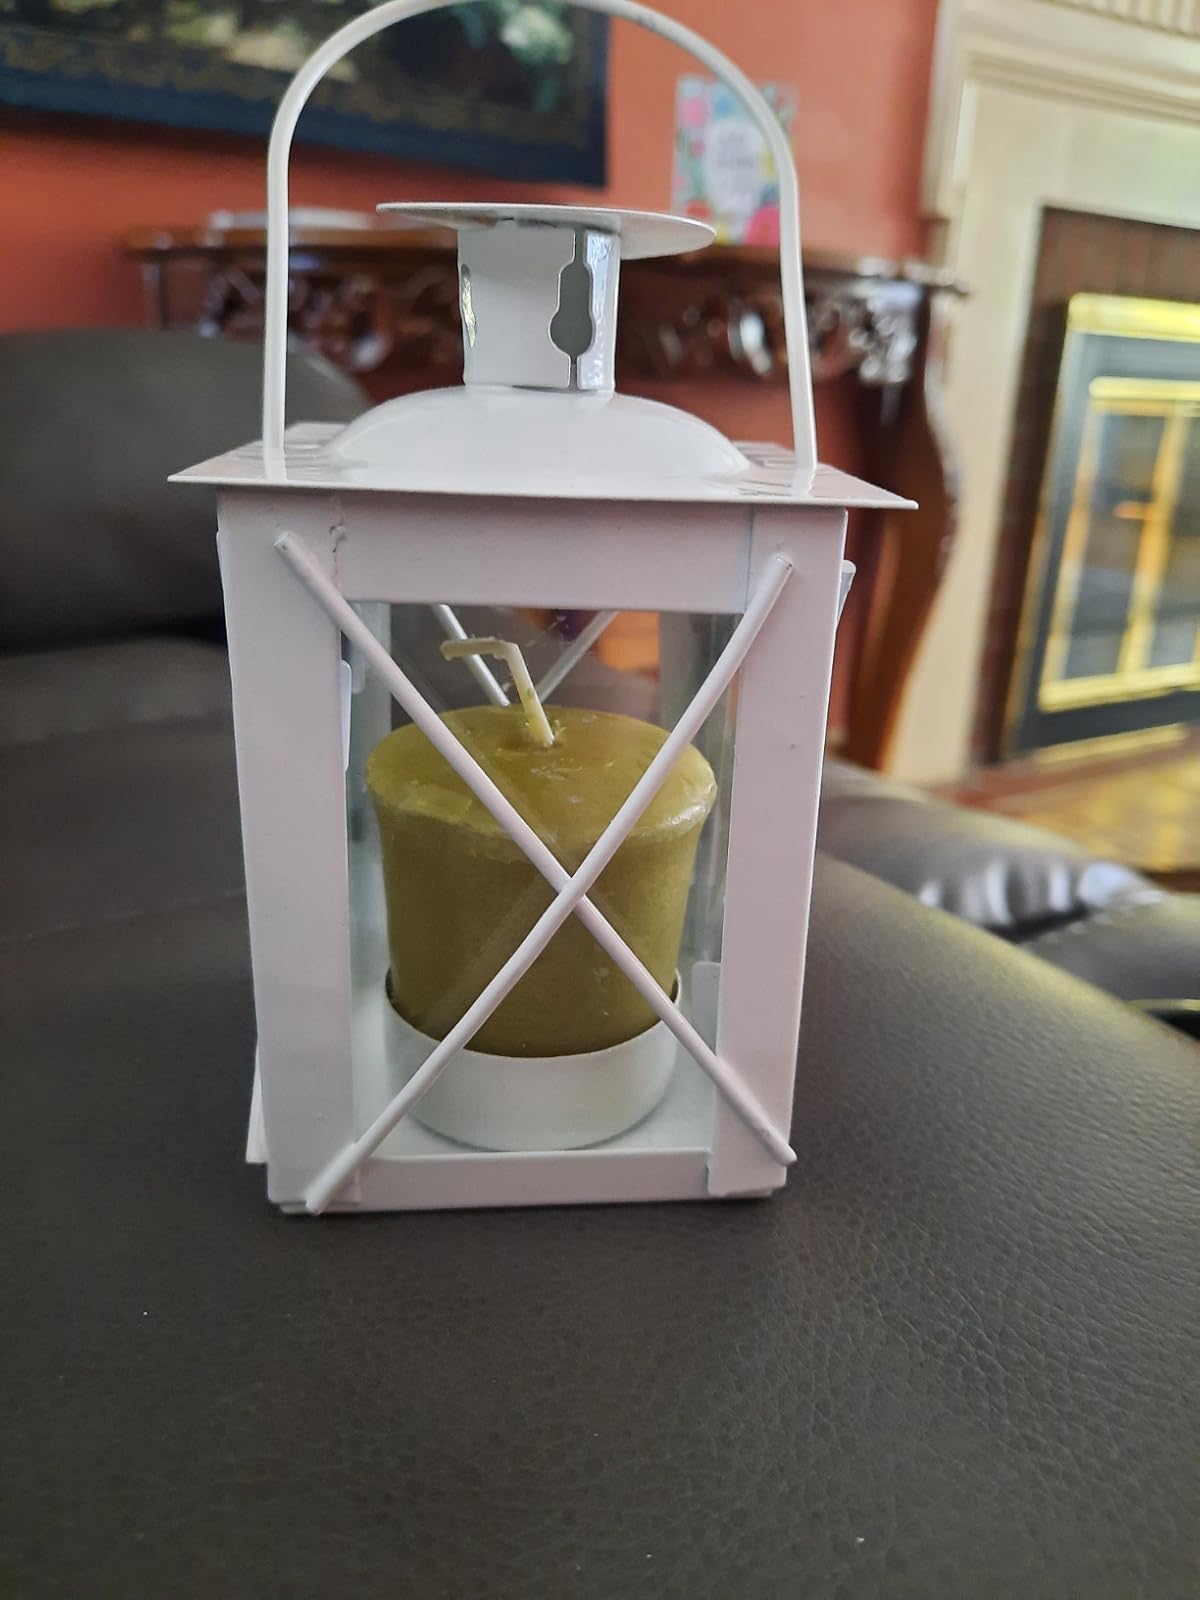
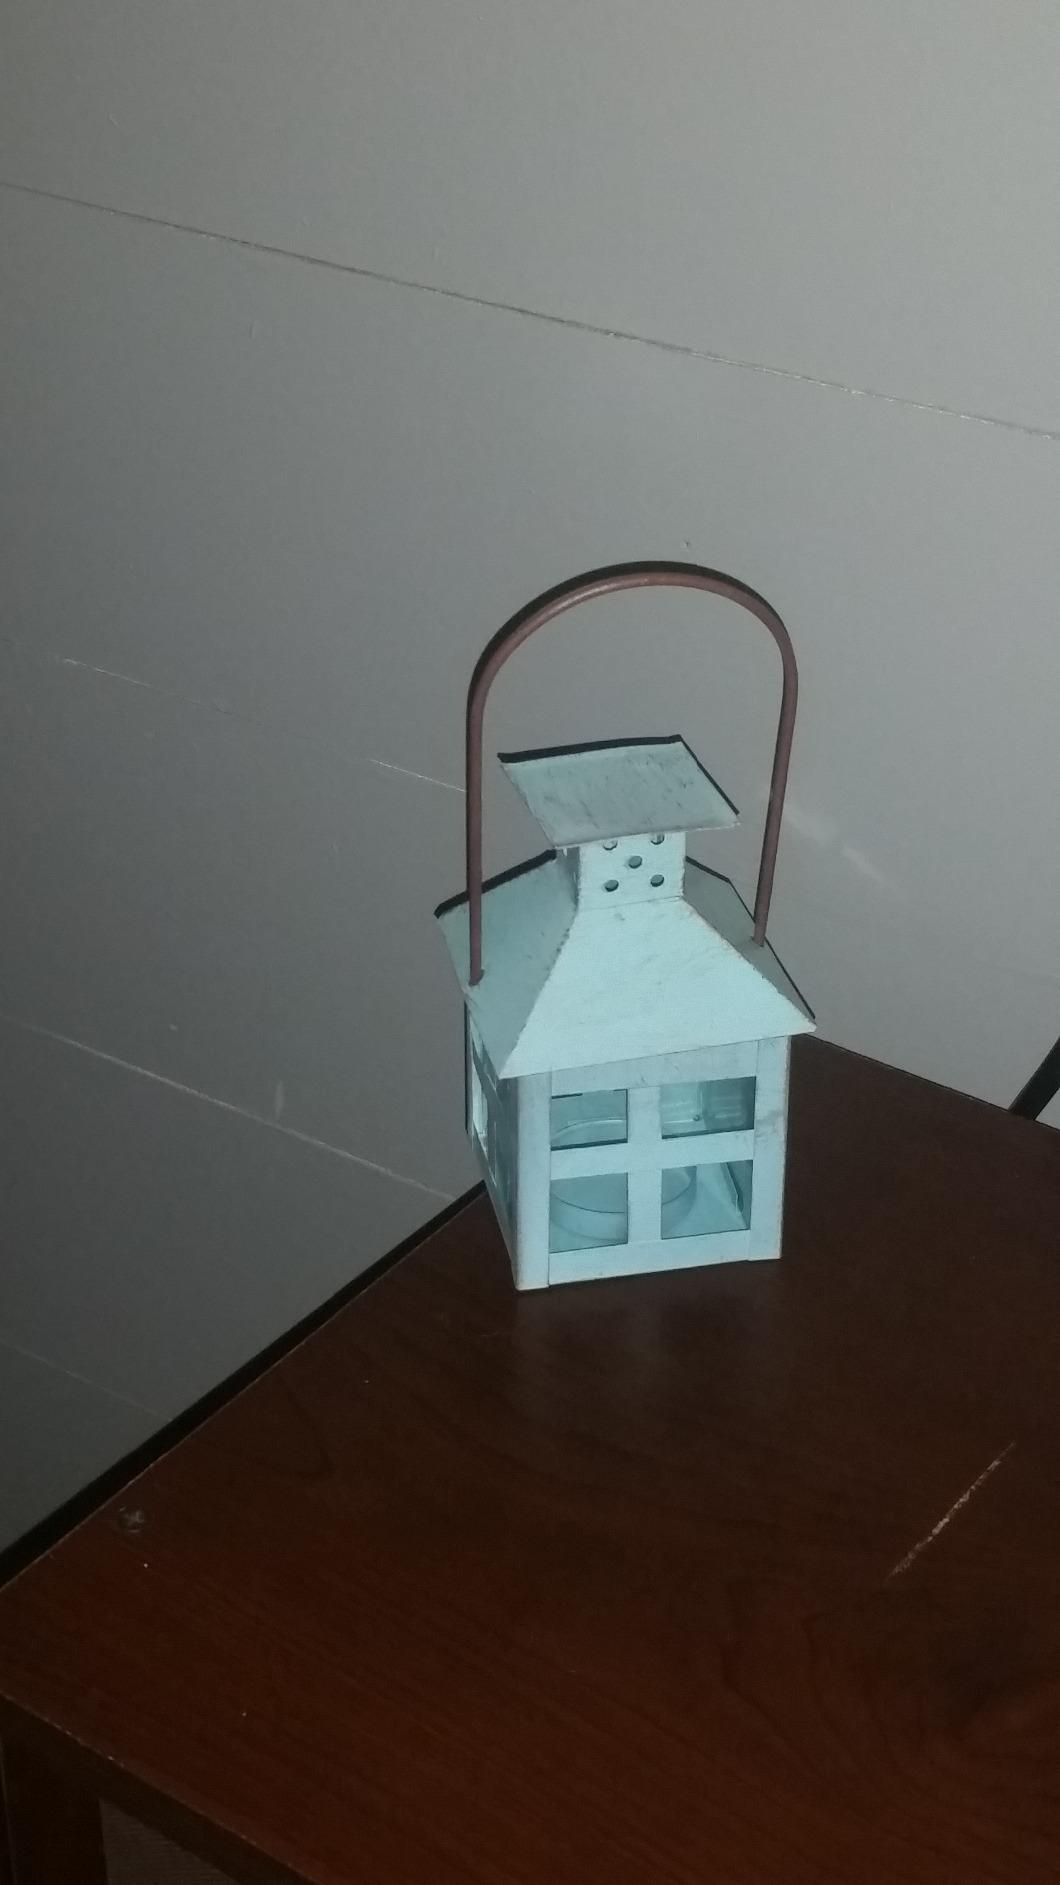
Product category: lantern
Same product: no